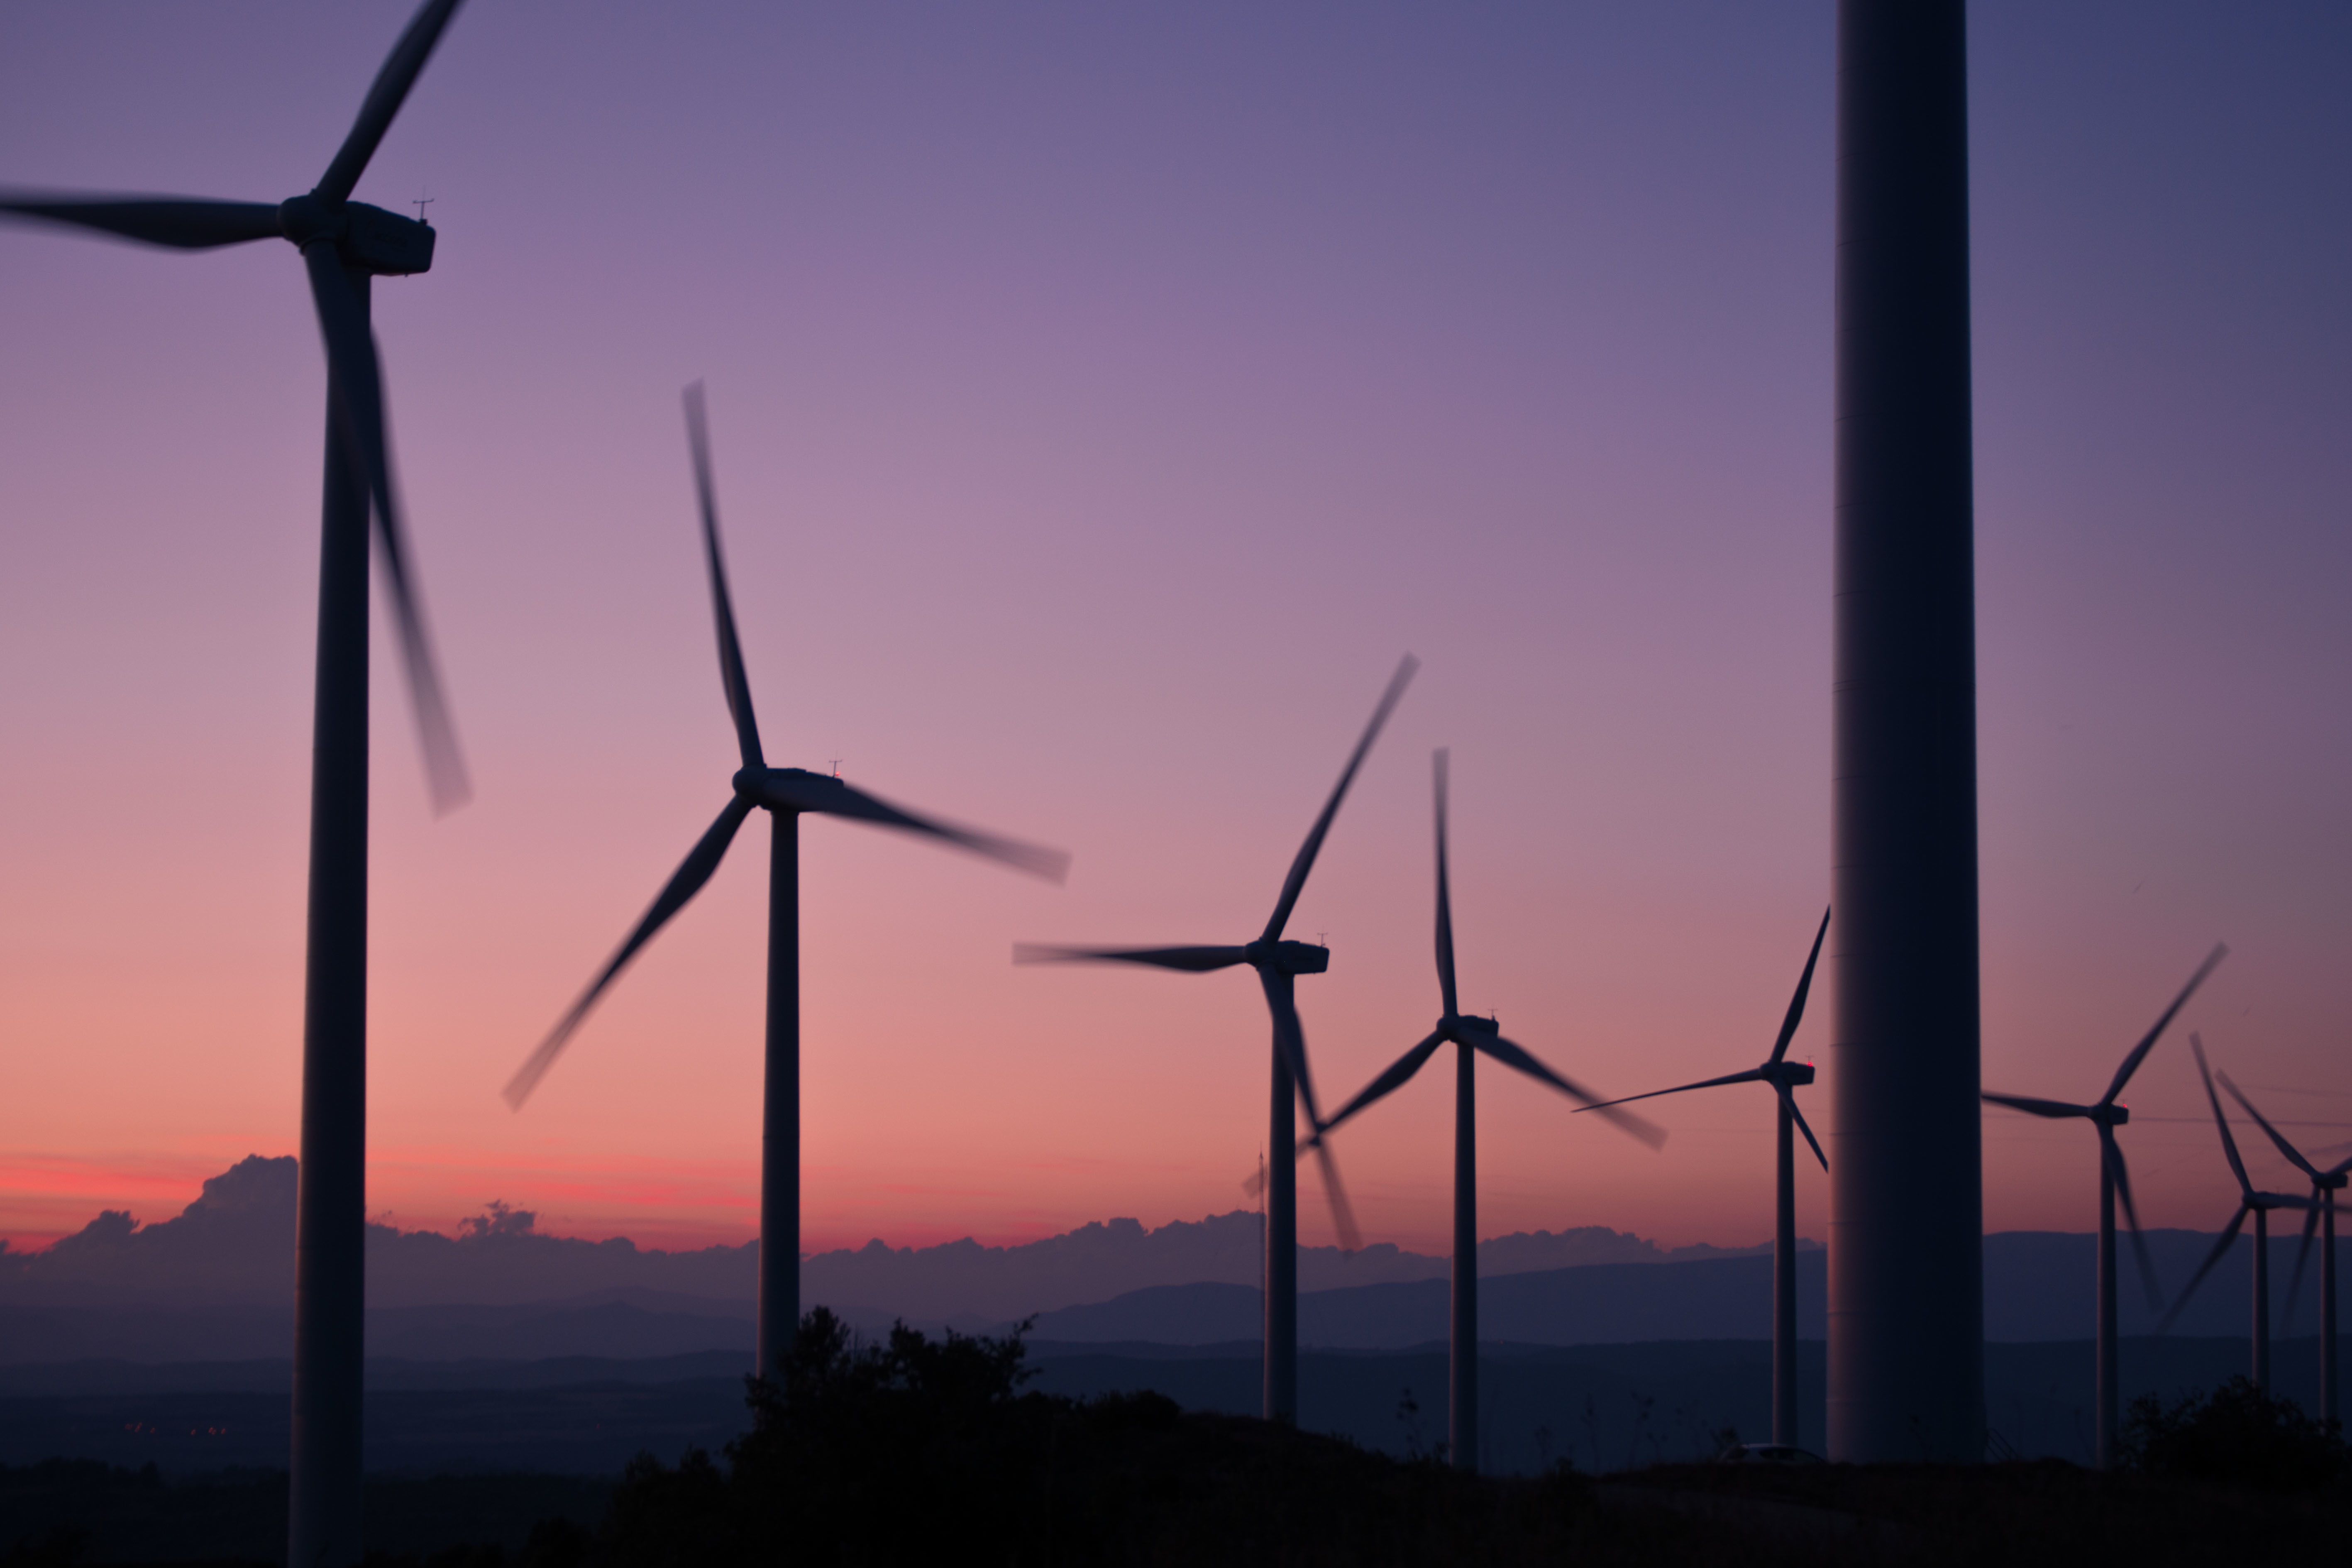
silhouette, sunrise, sunset, windmill, wind, dawn, dusk, machine, wind turbine, electricity, energy, mill, wind farm, cells, windmills, wind turbines